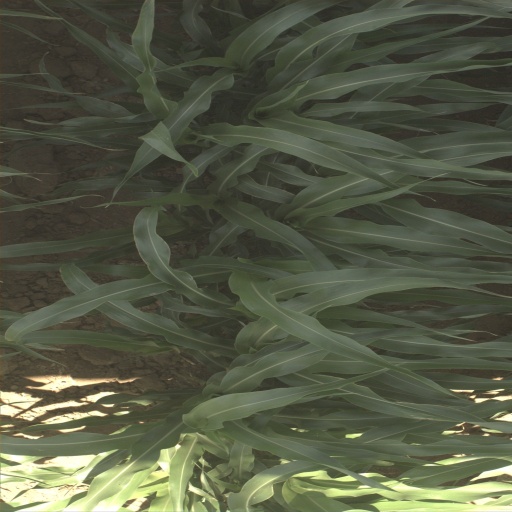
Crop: sorghum